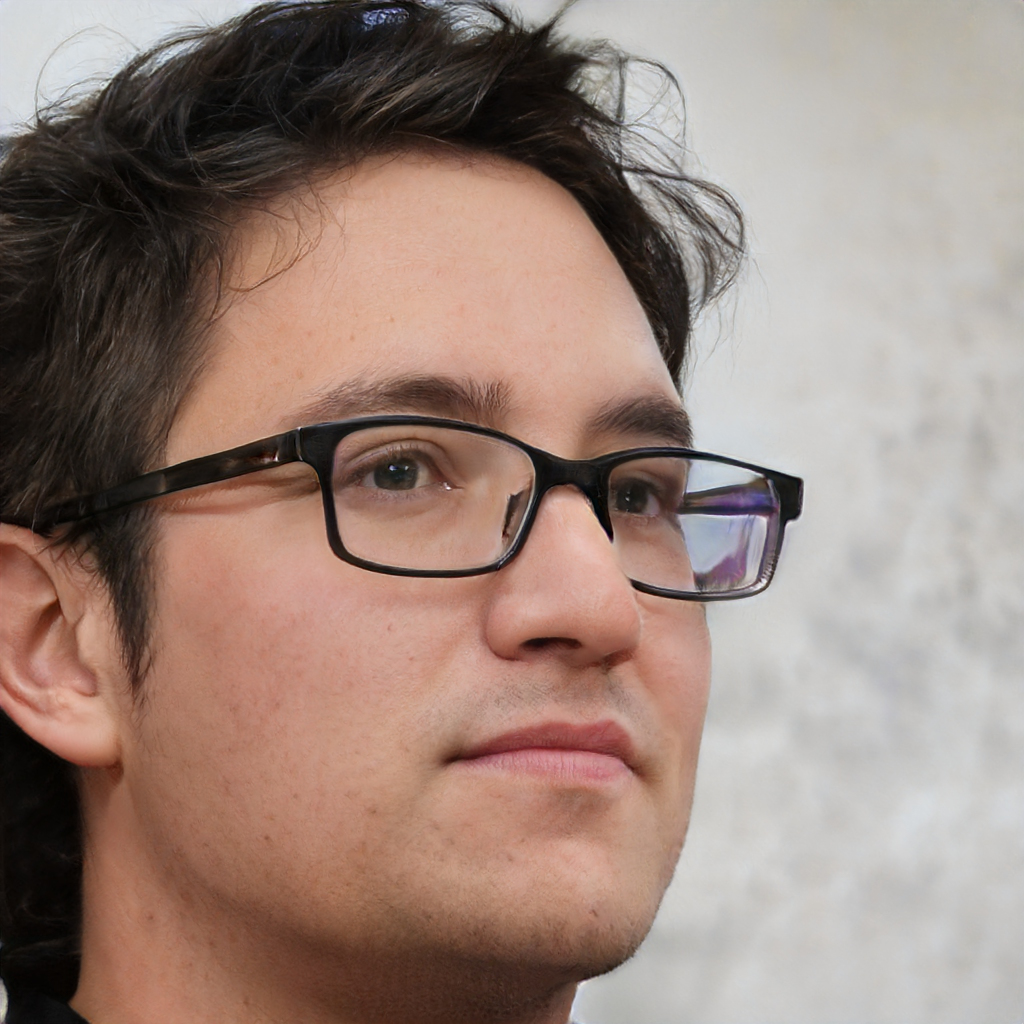
Gender: Male